Shangri-La (film)

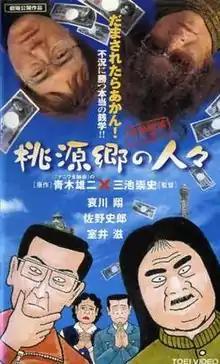

is a 2002 Japanese comedy film directed by Takashi Miike. It is based on the autobiographical novel "Tōgenkyō no hito-bito" by Yūji Aoki.